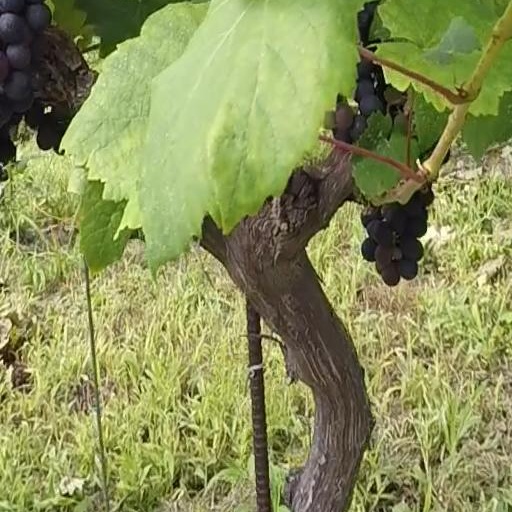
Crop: grape